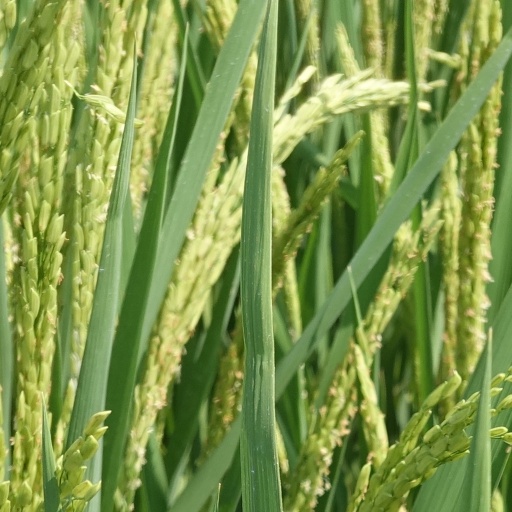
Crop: rice